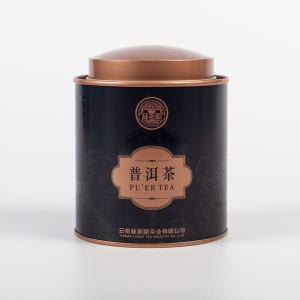
Label: metal